Danté Exum

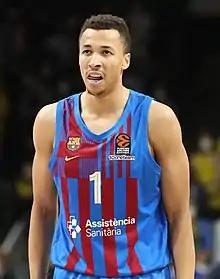
Exum with FC Barcelona in 2022

Danté Exum (born 13 July 1995) is an Australian professional basketball player for the Dallas Mavericks of the National Basketball Association (NBA). He chose to bypass college and was ultimately selected by the Utah Jazz with the fifth overall pick in the 2014 NBA draft.